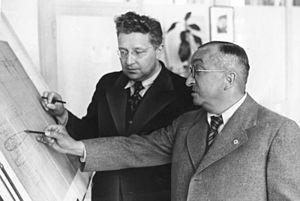
Ernst Heinkel, né le 24 janvier 1888 à Grunbach et mort le 30 janvier 1958 à Stuttgart, est un ingénieur allemand en aéronautique, fondateur des usines de construction aéronautique Heinkel et concepteur des avions du même nom.